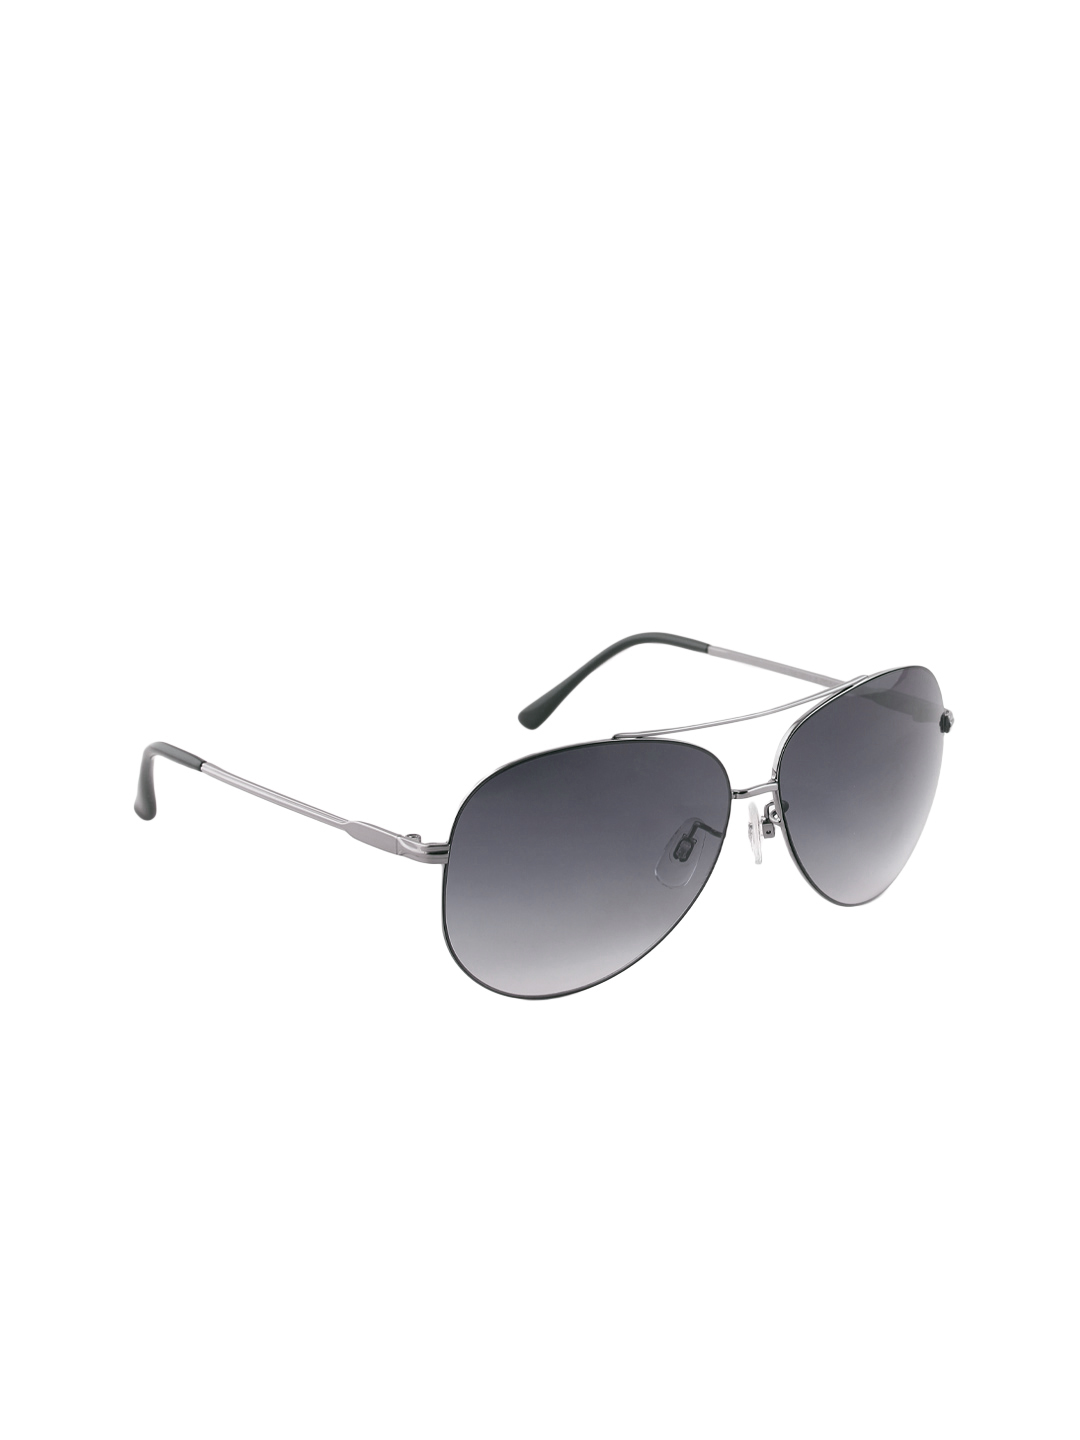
Miami Blues Men Sunglasses
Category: Accessories / Eyewear / Sunglasses
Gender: Men
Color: Black
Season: Winter 2016
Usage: Casual